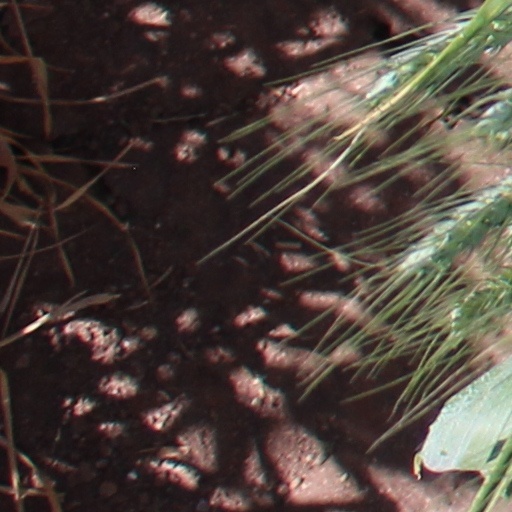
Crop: wheat